Thiruvananthapuram

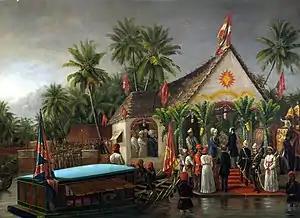
Painting by Raja Ravi Varma depicting Richard Temple-Grenville, 3rd Duke of Buckingham and Chandos being greeted by Visakham Thirunal, with Ayilyam Thirunal of Travancore looking on, during Buckingham's visit to Thiruvananthapuram in early 1880

Thiruvananthapuram is also known for its cultural heritage, being associated with the musical contributions of Swathi Thirunal Rama Varma and the artistic legacy of painter Raja Ravi Varma. Thiruvananthapuram has contributed to the development of Malayalam literature through individuals like Ulloor S. Parameswara Iyer, Kumaran Asan, C. V. Raman Pillai and Narayana Guru. The city is also known for Sree Padmanabhaswamy Temple, known as the richest temple in the world.